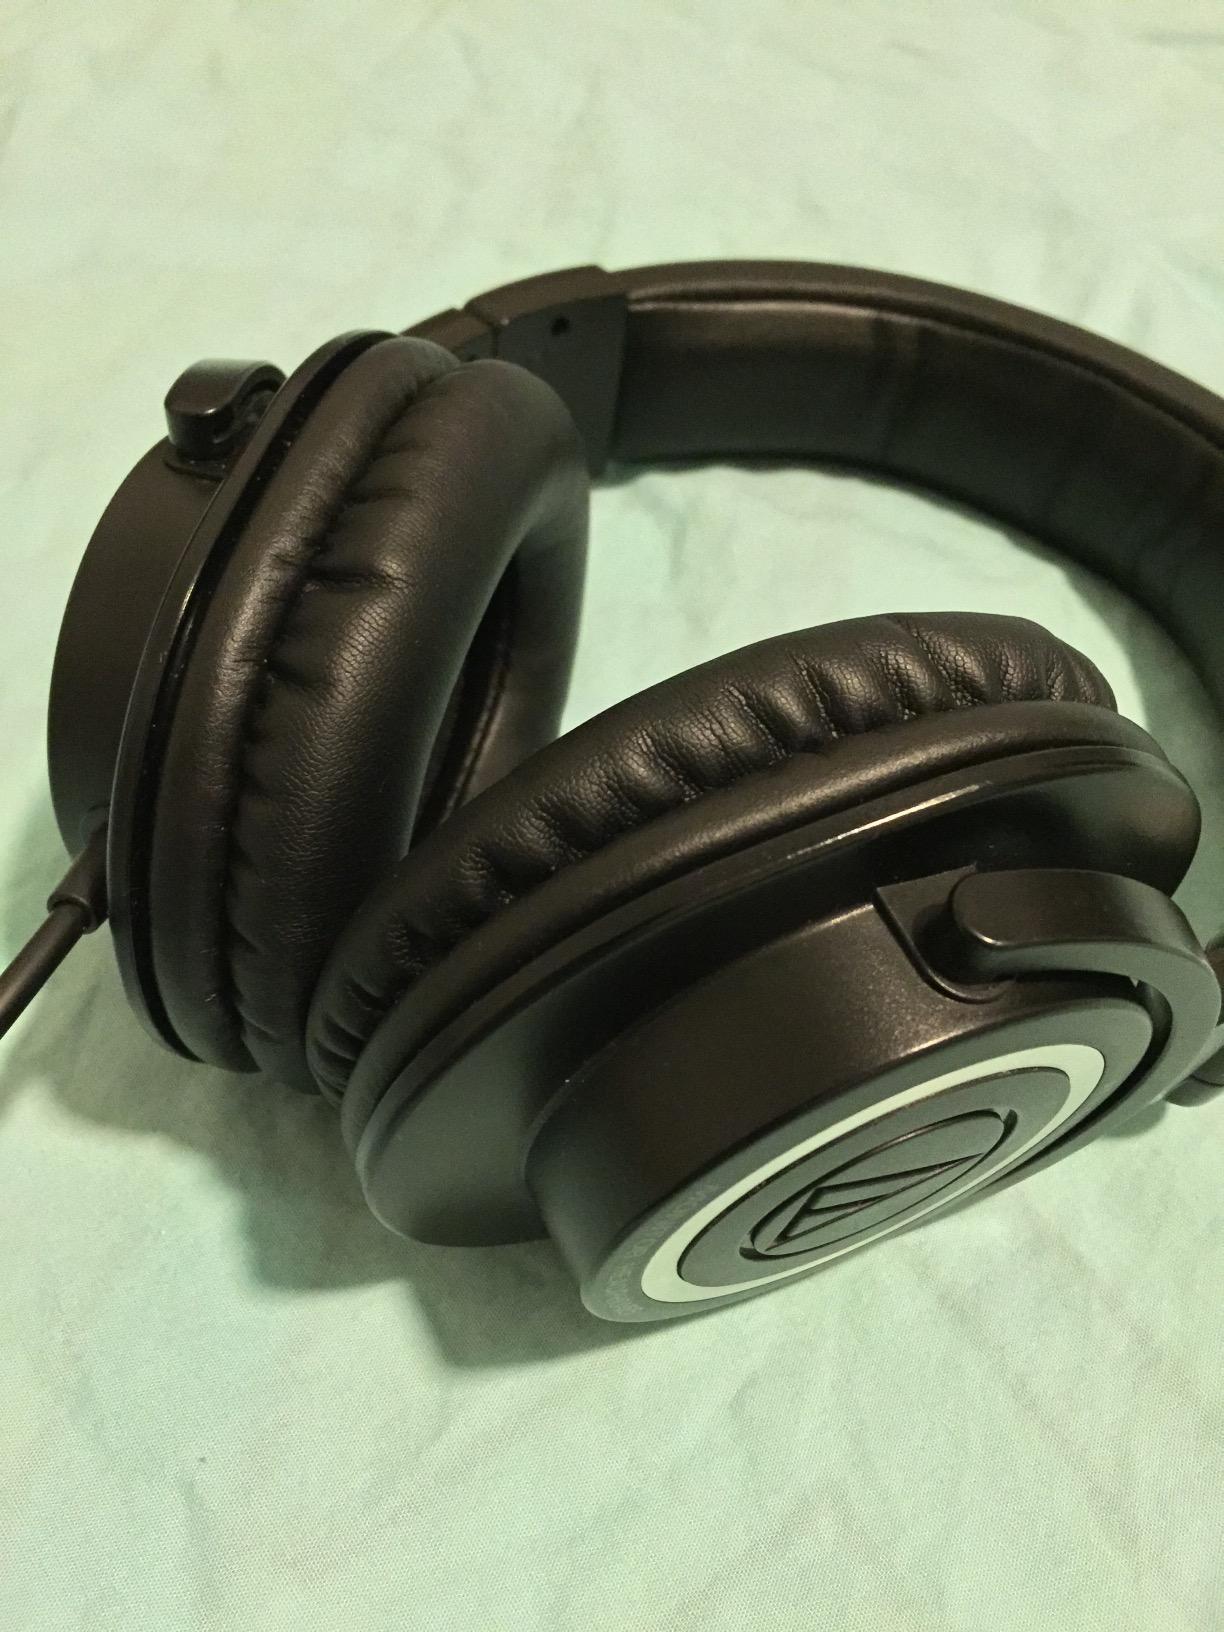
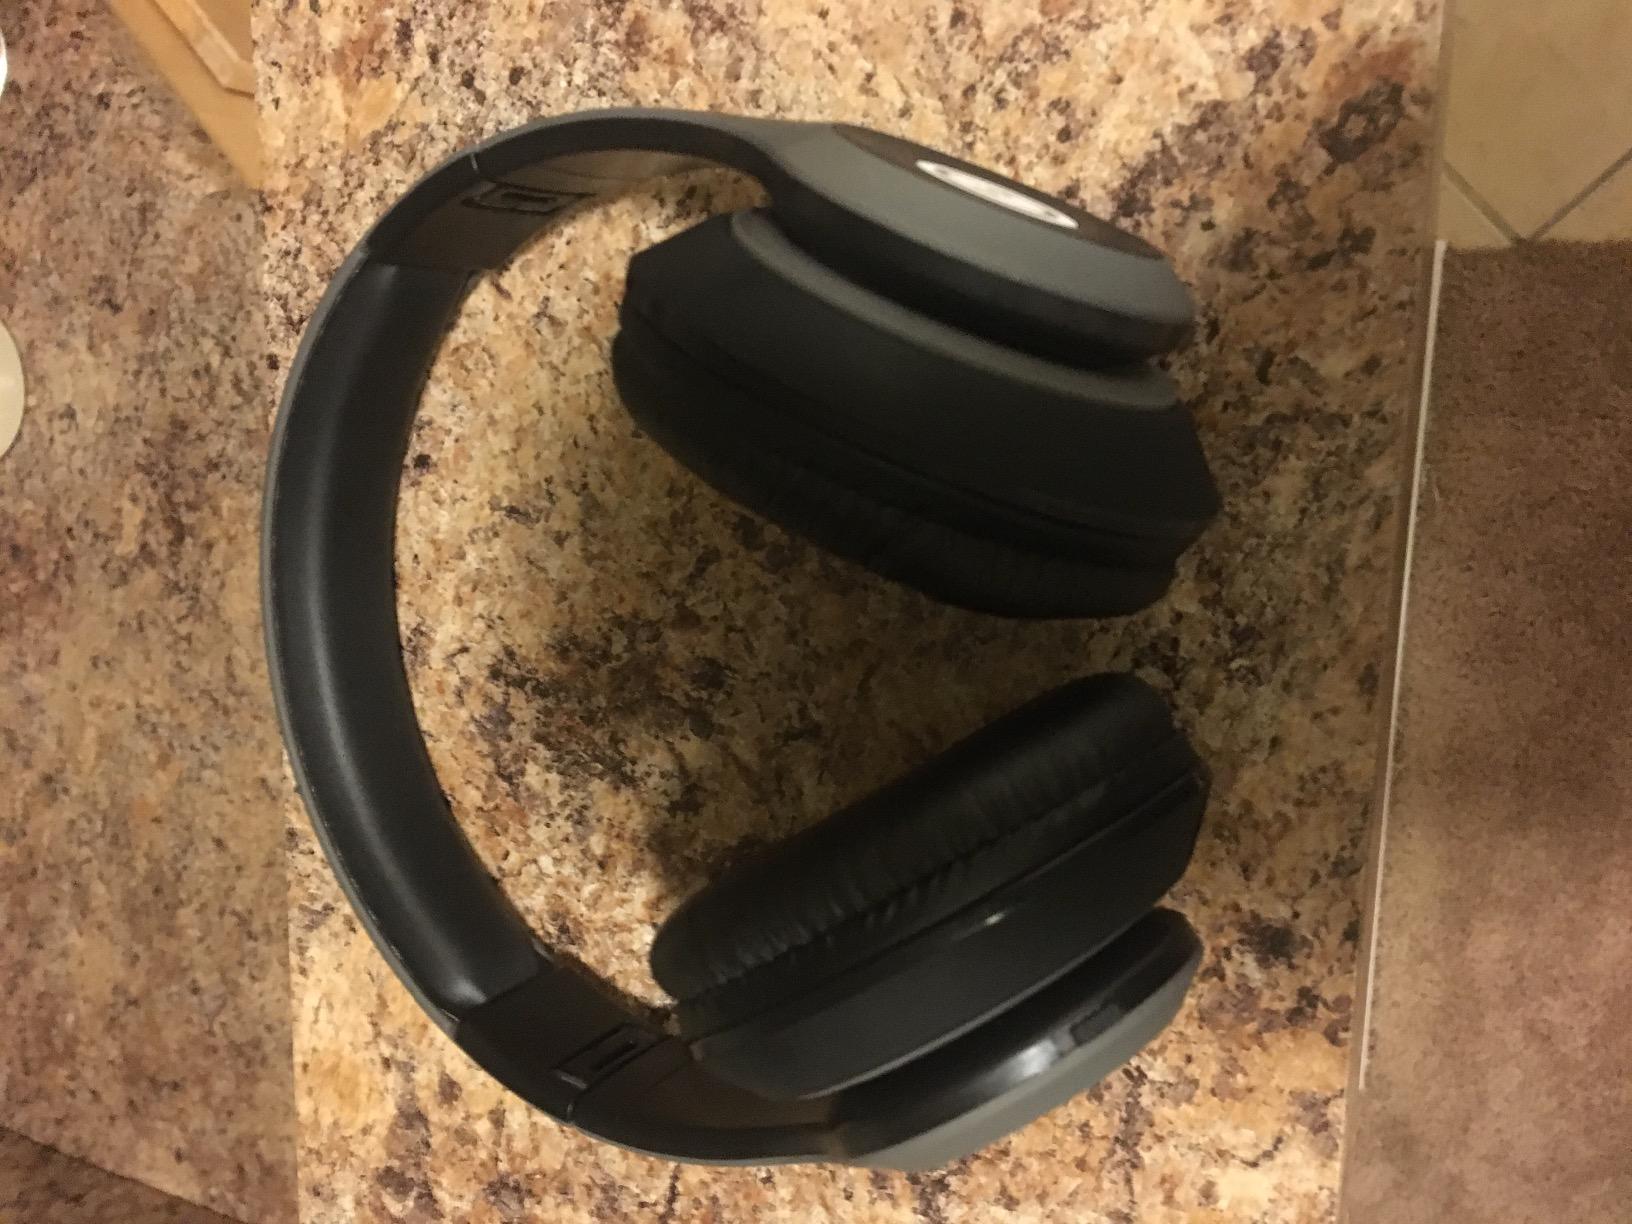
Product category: headphones
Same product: no